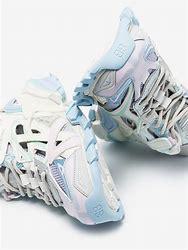
Brand: Balenciaga
Model: Track 2